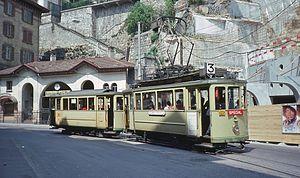
Un tram de la ligne 3 à la jonction avec le funiculaire Ecluse-Plan en 1976
La Compagnie des tramways de Neuchâtel est créée en 1898 pour construire et exploiter un réseau de tramway dans la ville de Neuchâtel, en Suisse. En 1971, le 24 septembre, l'entreprise disparait et devient les Transports publics du littoral neuchâtelois.